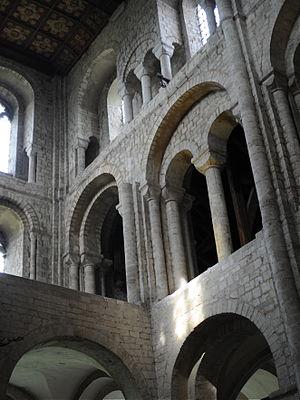
L'art roman en Angleterre est introduit par le roi Édouard le Confesseur à l'abbaye de Westminster consacrée en 1065. La conquête normande de l'Angleterre de 1066 et l'invasion entraînent la naissance d'un art roman anglais qu'il ne faut pas confondre avec celui s'épanouissant en Normandie continentale. Guillaume le Conquérant devenu roi d'Angleterre organise ce pays et en retire de grandes richesses qui financent de nombreux chantiers en Normandie et en Angleterre où de nombreux religieux normands sont mis à la tête d'importants diocèses. L'influence normande, forte après l'invasion, intègre progressivement la culture anglo-saxonne.
L'église Saint-Étienne de Caen ou abbatiale Saint-Étienne de Caen est un lieu de culte catholique situé à Caen en Normandie. Construite à partir du XIᵉ siècle par Guillaume le Conquérant comme abbatiale de l'abbaye aux Hommes, ou abbaye Saint-Étienne, elle est devenue église paroissiale après la Révolution française. Elle ne doit pas être confondue avec l'église Saint-Étienne-le-Vieux située à proximité.
L'architecture romane est le premier grand style créé au Moyen Âge en Europe après le déclin de la civilisation gréco-romaine. Son développement est pleinement établi vers 1060 mais les premiers signes de mutation sont différents suivant les régions et il n'y a pas de consensus sur une date des débuts qui vont du VIᵉ au XIᵉ siècle. L'architecture gothique est le style qui lui succède progressivement à partir du XIIe siècle.Le dynamisme monastique, de profondes aspirations religieuses et morales, la spiritualité des routes de pèlerinages dans une Europe rendue à la paix président à la naissance de l'art roman et contribuent à en faire un style vraiment neuf et doué d'une profonde originalité. La volonté de libérer l'Église de la tutelle de pouvoirs séculiers, les croisades, la reconquête chrétienne en Espagne avec l'effondrement du califat de Cordoue, la disparition du mécénat royal ou princier font de l'art roman l'art de toute la chrétienté médiévale.
La cathédrale de Winchester située à Winchester dans le Hampshire est une cathédrale anglaise. La longueur de sa nef en fait la plus grande cathédrale gothique européenne. Elle est dédiée à la Sainte-Trinité, aux apôtres Pierre et Paul et à l'évêque de Winchester, Swithun. Elle est le siège du diocèse de Winchester. Construite en style roman après la Conquête normande de l'Angleterre, elle a subi de nombreuses modifications en style gothique primitif, gothique décoré et gothique perpendiculaire. Important centre d'enluminures, son scriptorium a produit la Bible de Winchester, c'est aussi le lieu de sépulture de plusieurs rois et de l'écrivaine Jane Austen.